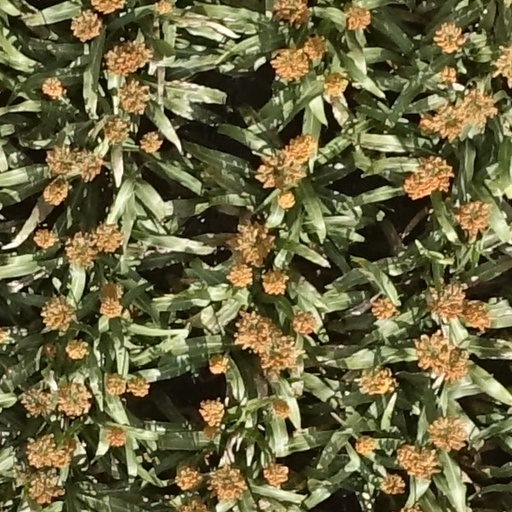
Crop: sorghum